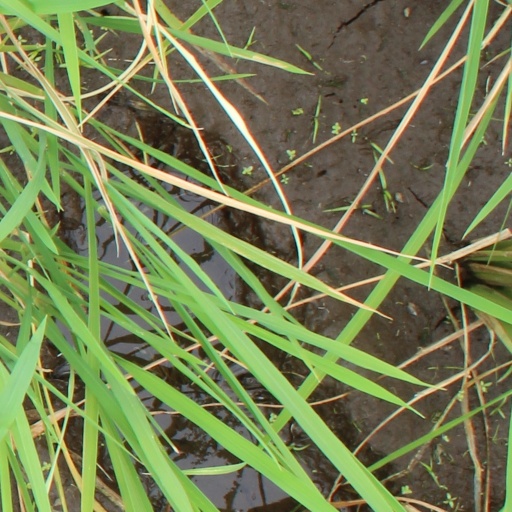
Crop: rice